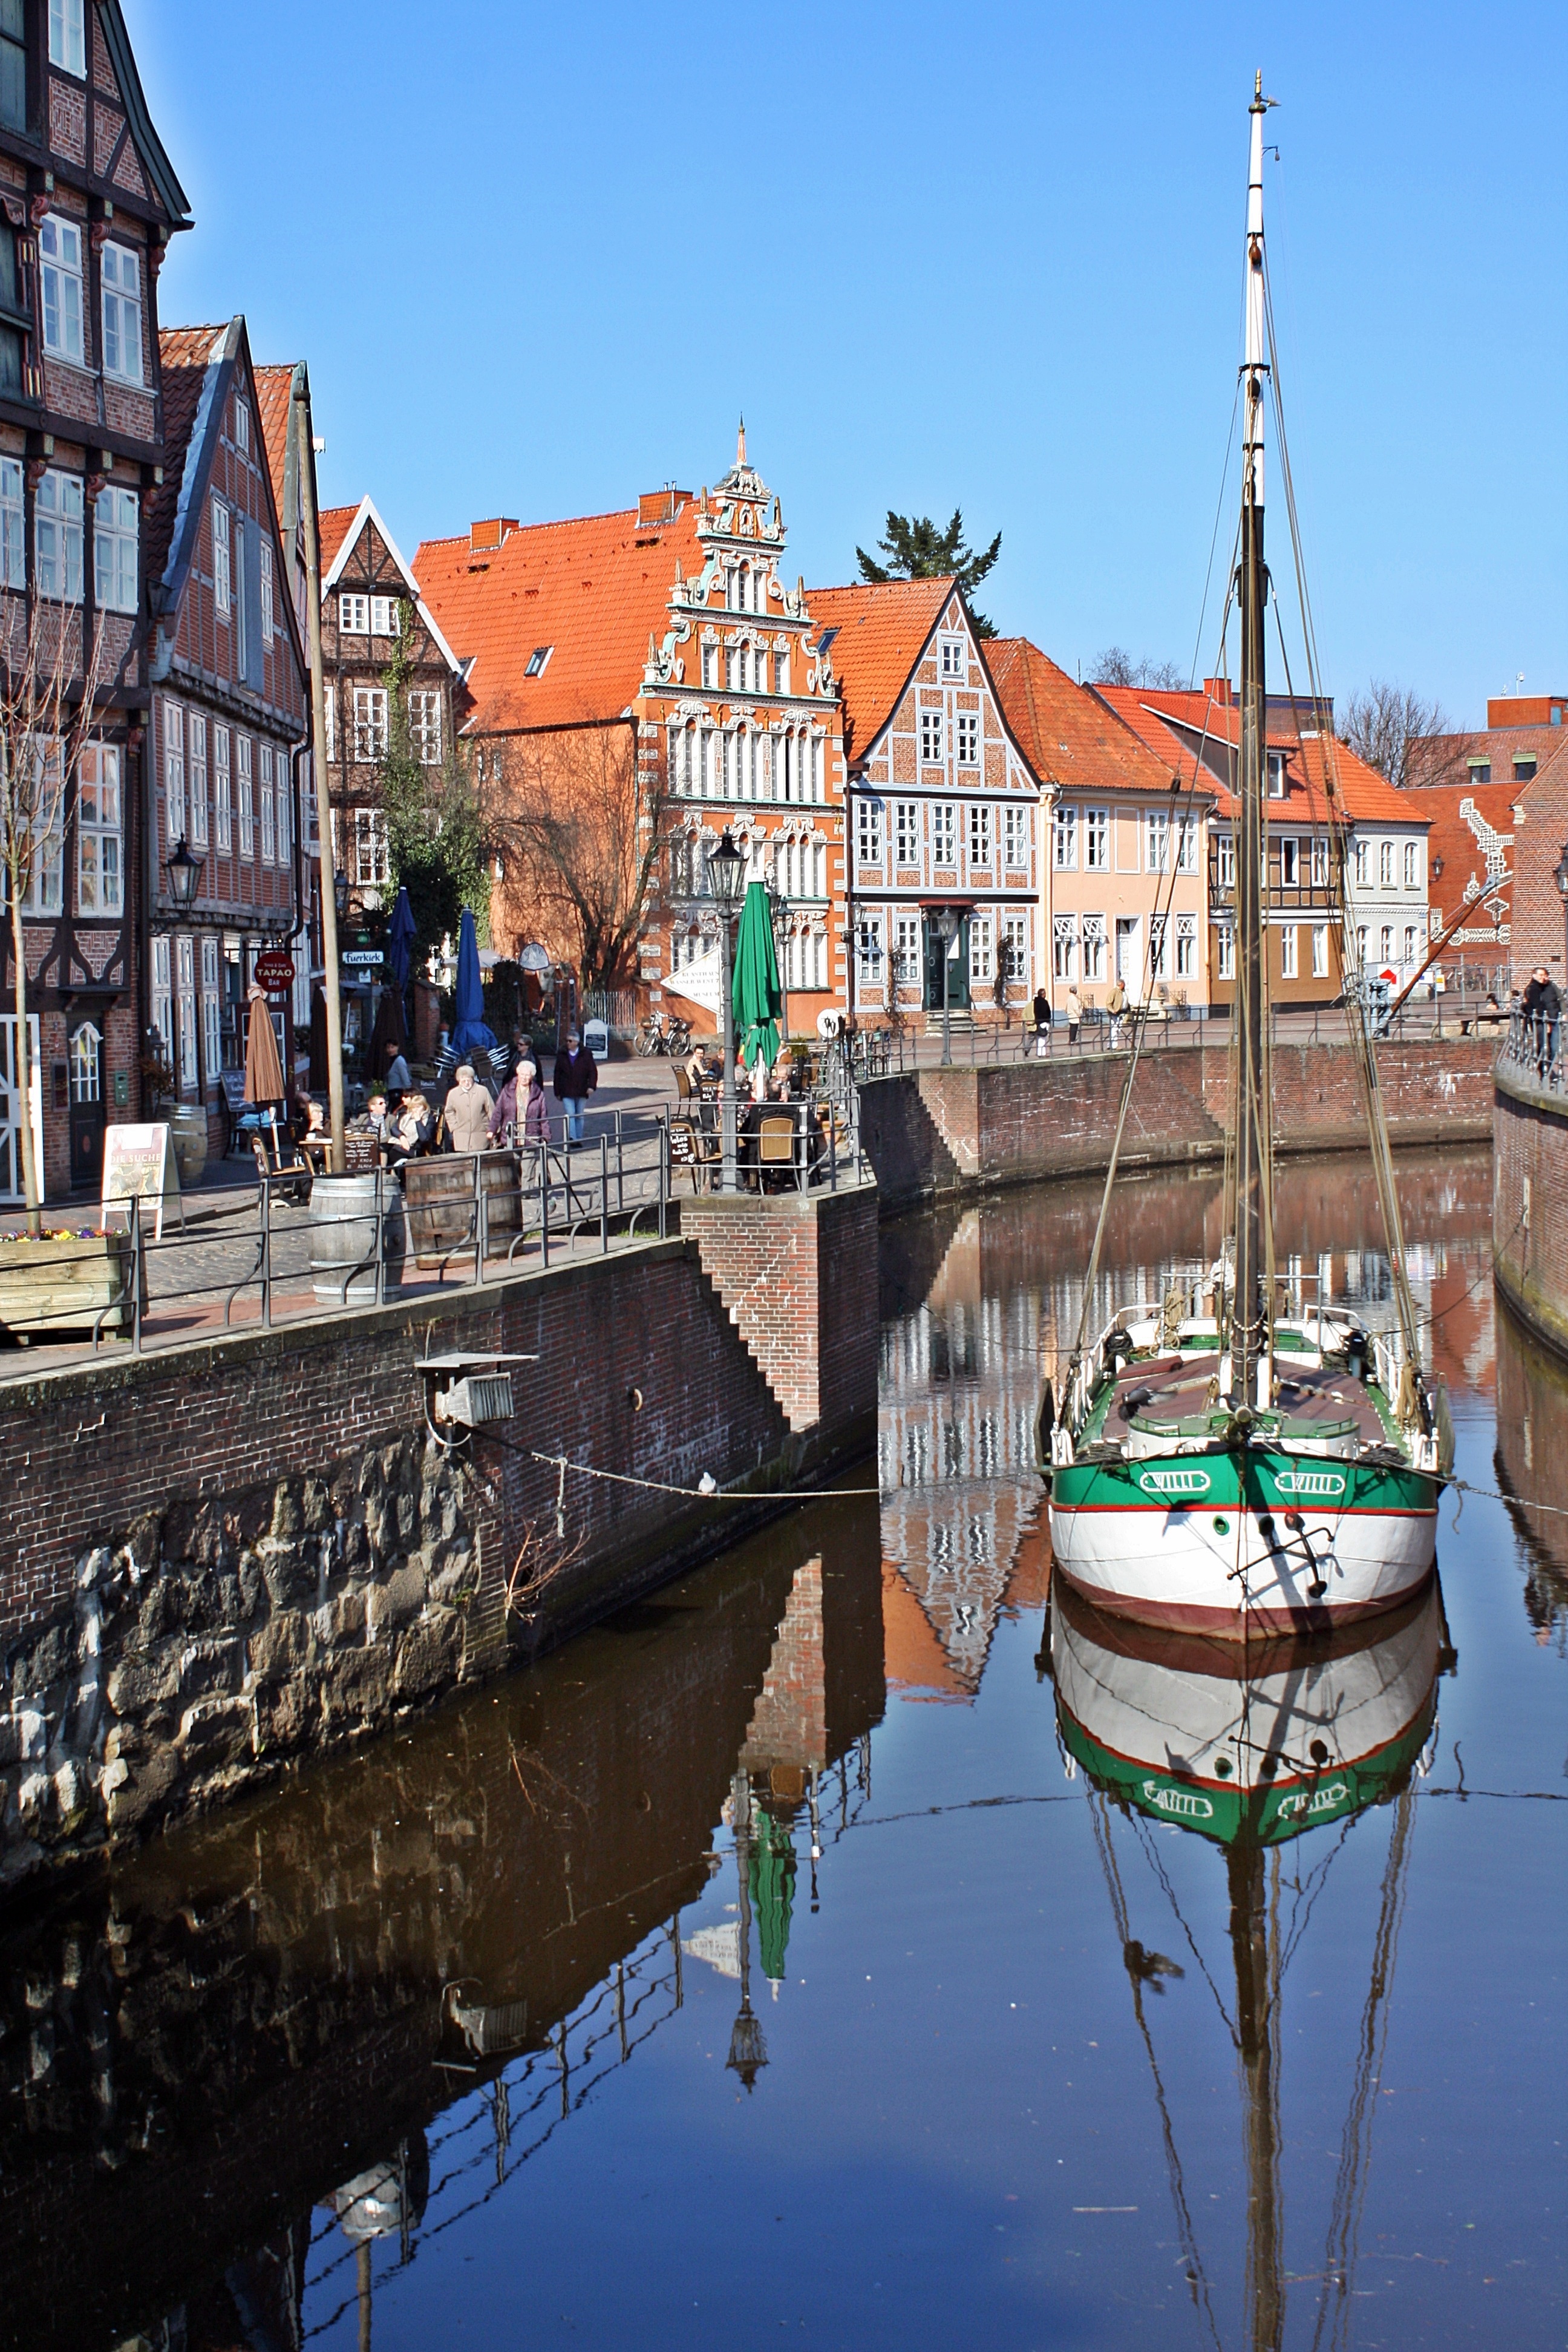
sea, water, dock, architecture, boat, town, building, river, canal, cityscape, vacation, boot, evening, reflection, vehicle, harbor, port, waterway, body of water, old town, picturesque, historically, mirroring, hanseatic city, old country, stade, gable, sweden memory